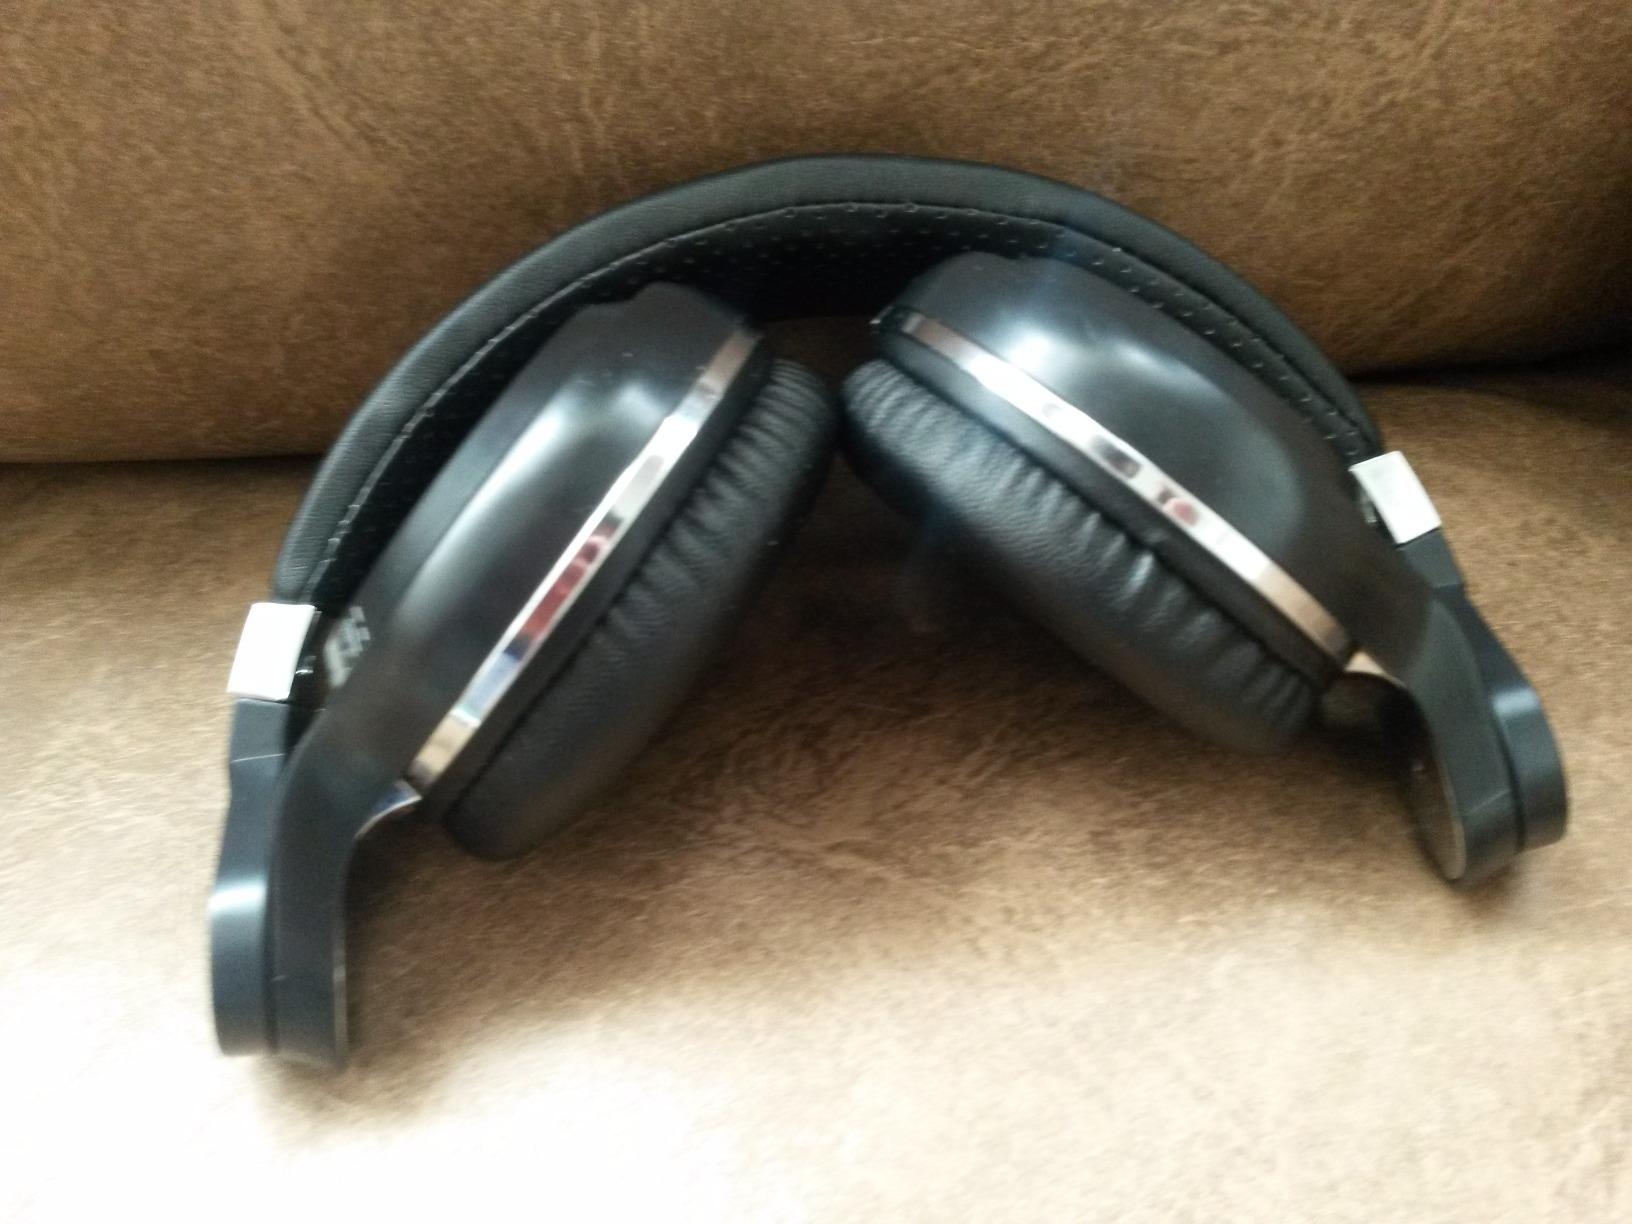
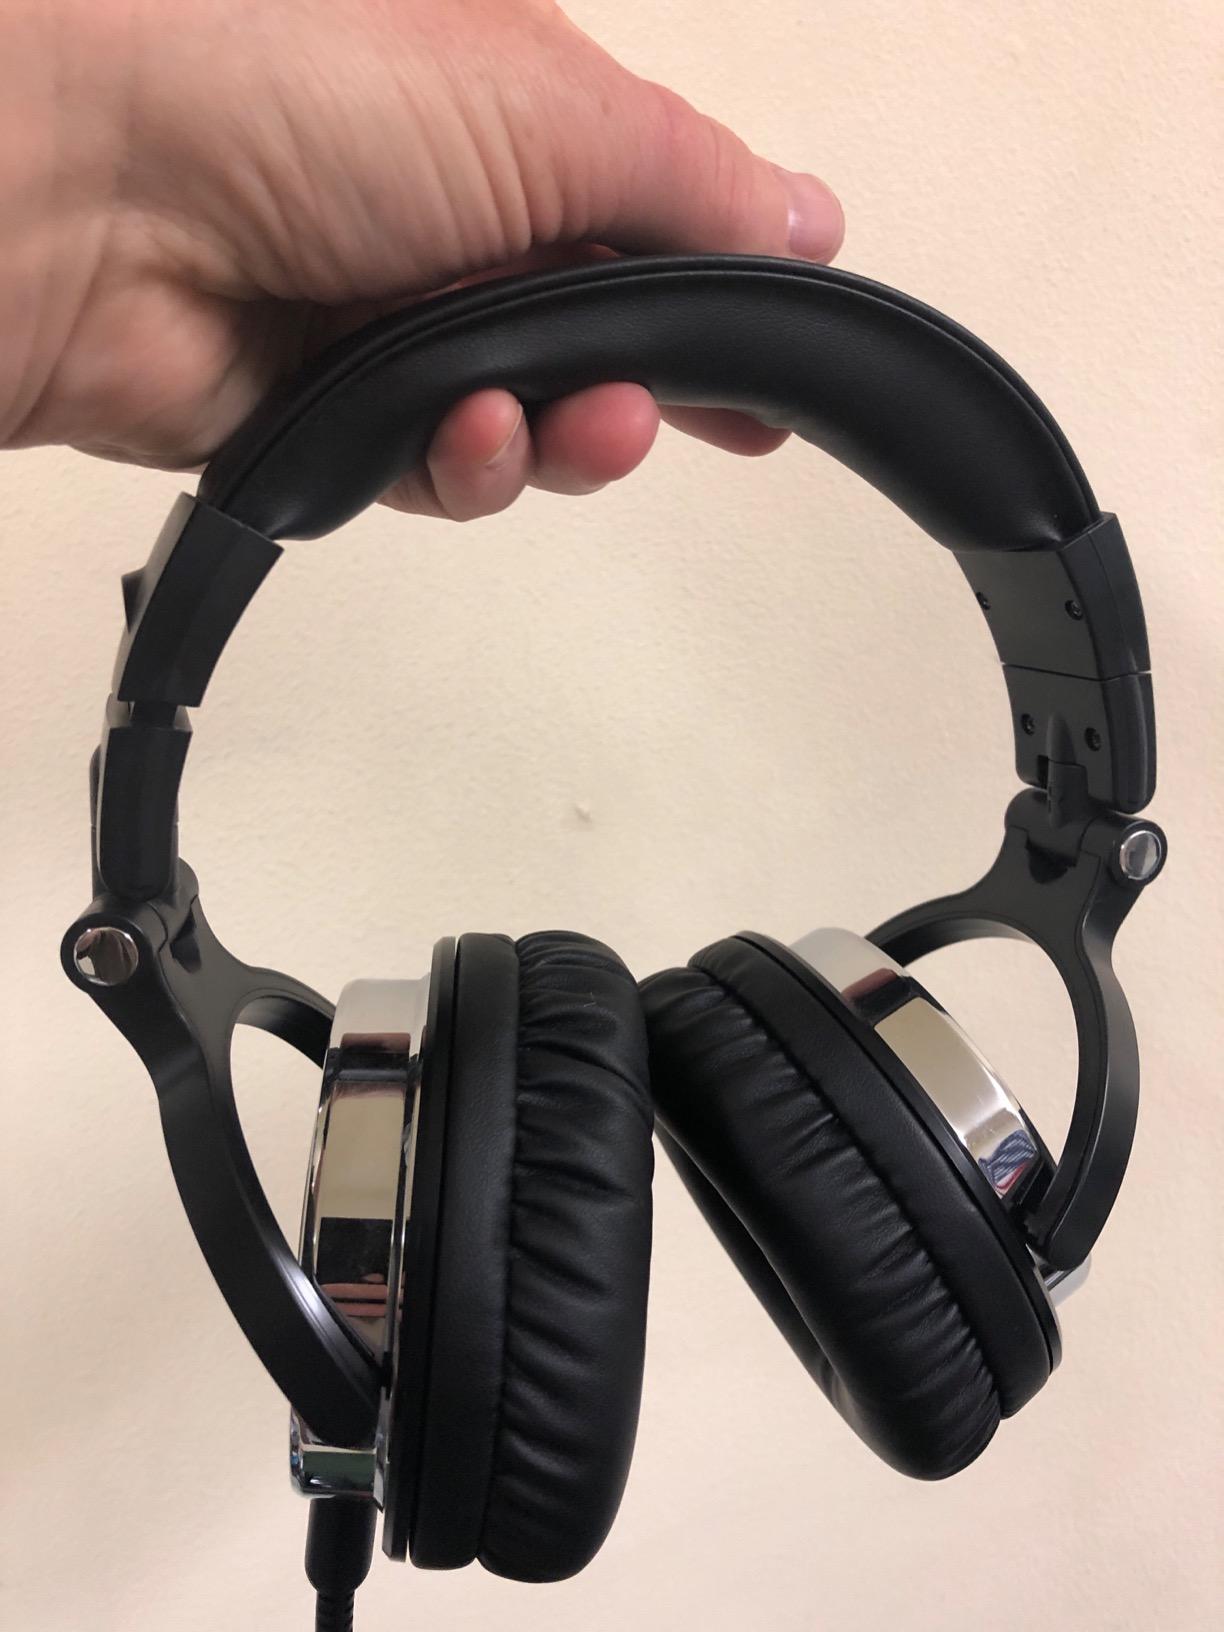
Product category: headphones
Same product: no